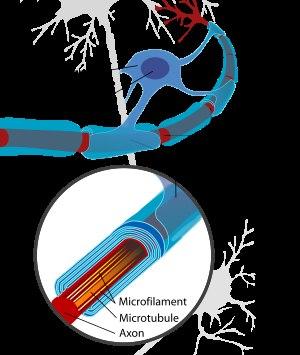
Un oligodendrocyte est une cellule de la névroglie interstitielle. Sa principale fonction est la formation de la gaine de myéline entourant les fibres nerveuses du système nerveux central; la formation de la myéline au niveau du système nerveux périphérique étant assurée par les cellules de Schwann. La gaine de myéline permet d'augmenter la vitesse de propagation et la fréquence des influx nerveux. Un seul oligodendrocyte est capable de myéliniser jusqu'à 50 axones.
Le système nerveux central est la partie du système nerveux comprenant l'encéphale et la moelle spinale. Le système nerveux central est ainsi nommé parce qu'il contient la majeure partie du système nerveux, mais aussi et surtout parce qu'il intègre les informations qu'il reçoit et les coordonne pour influer sur l'activité de toutes les parties du corps des animaux bilatéralement symétriques. Beaucoup considèrent que la rétine, le nerf optique, ainsi que les nerfs olfactifs et l'épithélium olfactif font partie du système nerveux central. Suivant cette classification, l'épithélium olfactif est le seul tissu nerveux central en contact direct avec l'environnement, ce qui ouvre des portes à des traitements thérapeutiques. Le système nerveux central est contenu dans la cavité dorsale du corps, avec le cerveau logé dans la cavité crânienne et la moelle spinale dans le canal rachidien. Le cerveau est protégé par le crâne tandis que la moelle spinale est protégée par les vertèbres, les deux enfermés dans les méninges.